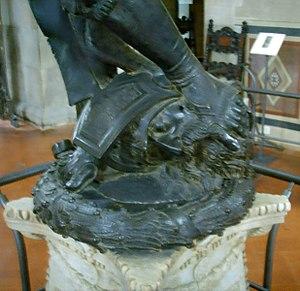
Donato di Niccolò di Betto Bardi, dit Donatello, est un sculpteur florentin. Il est, selon Leon Battista Alberti, un des cinq rénovateurs de l'art de son époque avec Masaccio, Brunelleschi, Ghiberti et Luca Della Robbia.